34th Motor Rifle Division

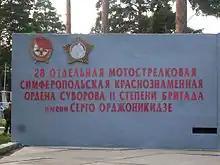
Memorial wall to the division's successor at 32nd military townlet, Yekaterinburg

The 34th Simferopol Red Banner Order of Suvorov Motor Rifle Division named after S. Ordzhonikidze (Military Unit Number 45463) was a unit of the Soviet Ground Forces and later the Russian Ground Forces. It was converted from the 126th Motor Rifle Division (First Formation) in 1965 and disbanded in 2009.